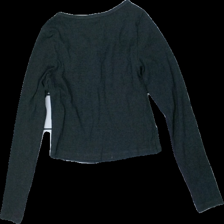
View: back
Type: Top
Category: Ladies
Brand: H&M
Brand text on label: DIVIDED
Colors: Grey
Material: 53% Cotton 41% Polyester 6% Elastane
Cut: Regular
Size: L
Season: All
Price range: 50-100
Recommended usage: Reuse